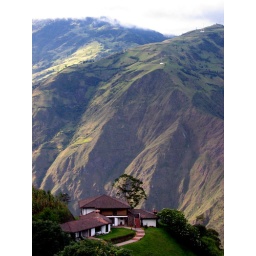
home in the mountains